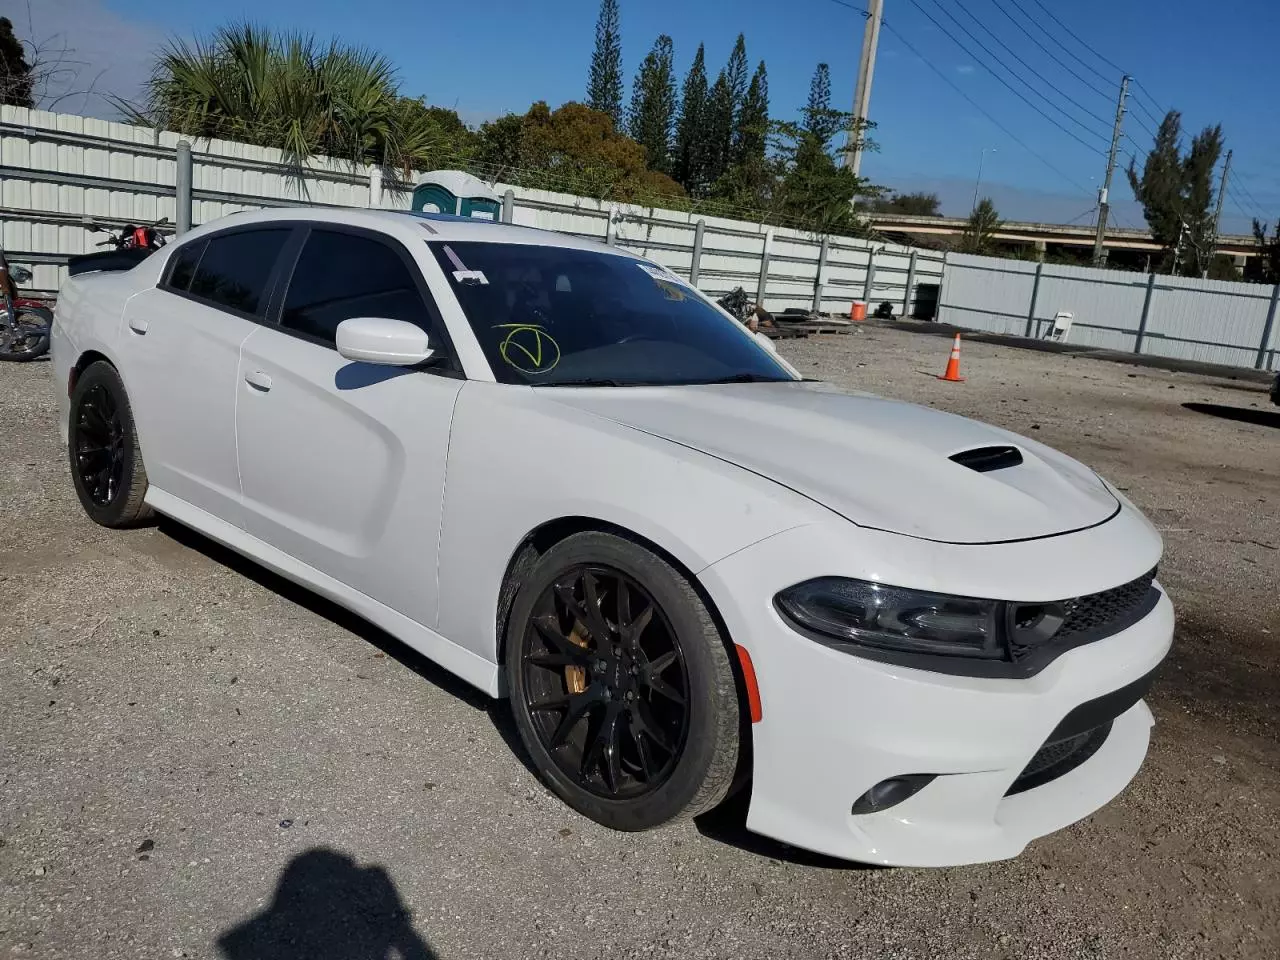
Aucun dommage détecté.
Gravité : aucun